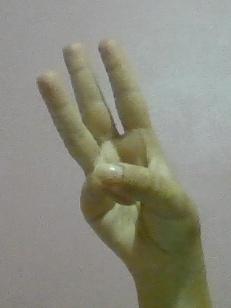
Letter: thaa